International Union for Conservation of Nature

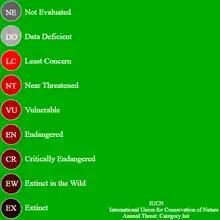
IUCN Animal Threat Category List

IUCN runs field projects for habitat and species conservation around the world. It produces the IUCN Red List of Threatened Species and the IUCN Red List of Ecosystems. The IUCN Red List of Ecosystems is applicable at local, national, regional, and global levels.